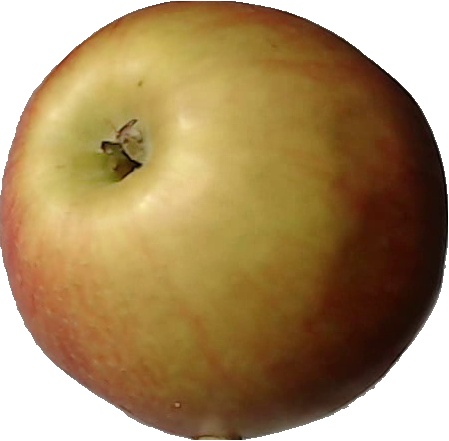
Label: apple_red_2